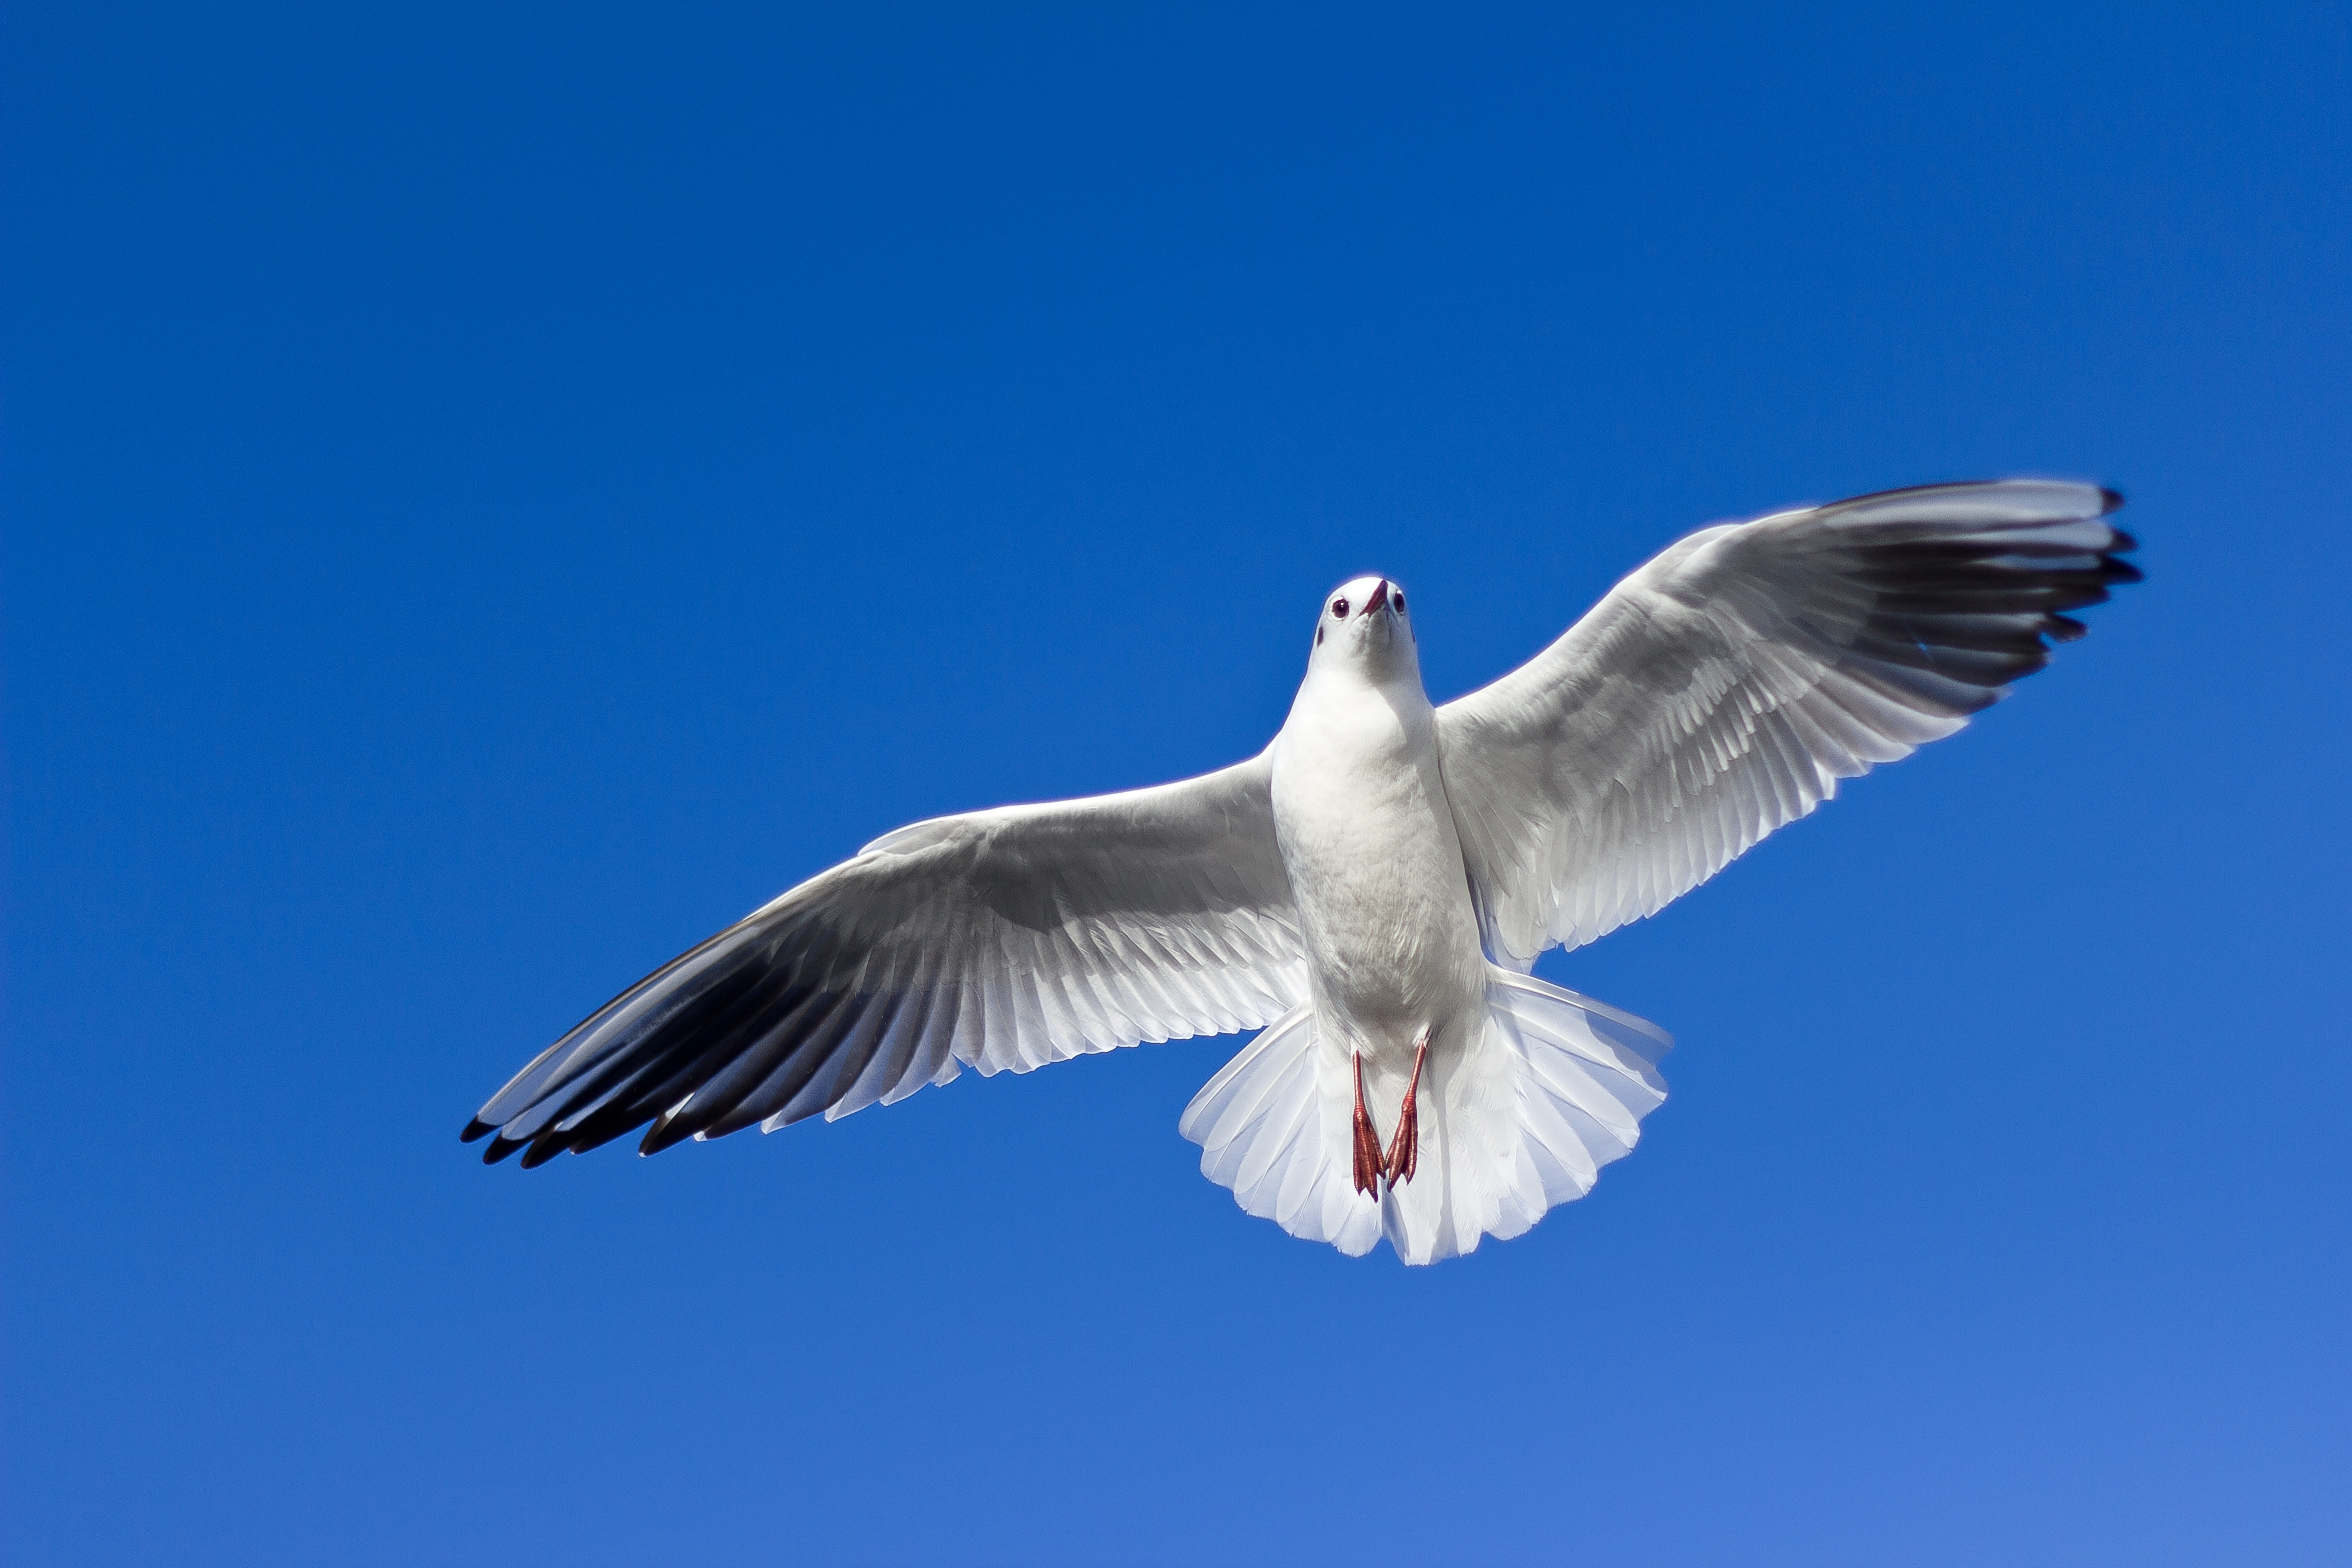
bird, wing, sky, animal, seabird, flying, gull, beak, flight, wings, vertebrate, beautiful, charadriiformes, european herring gull